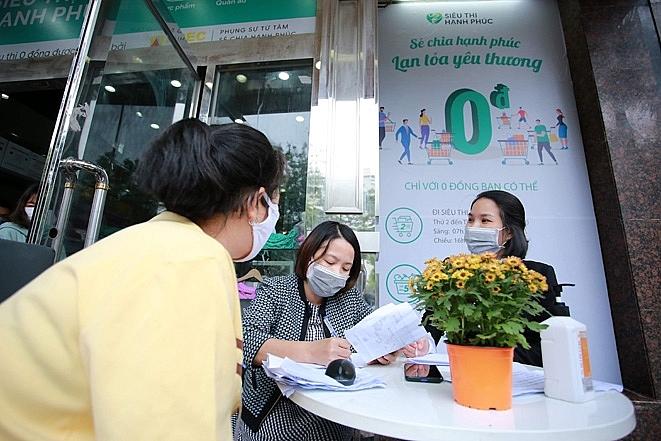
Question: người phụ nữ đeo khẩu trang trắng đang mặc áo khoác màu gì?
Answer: cô ấy mặc áo khoác màu vàng